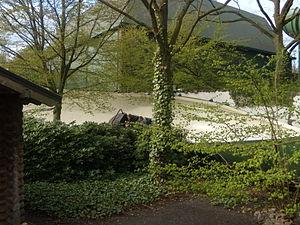
Bobbaan à Efteling
Historium ouvert au public en mars
Le Bobbaan est une ancienne attraction du parc Efteling aux Pays-Bas.